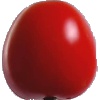
Label: Tomato 4